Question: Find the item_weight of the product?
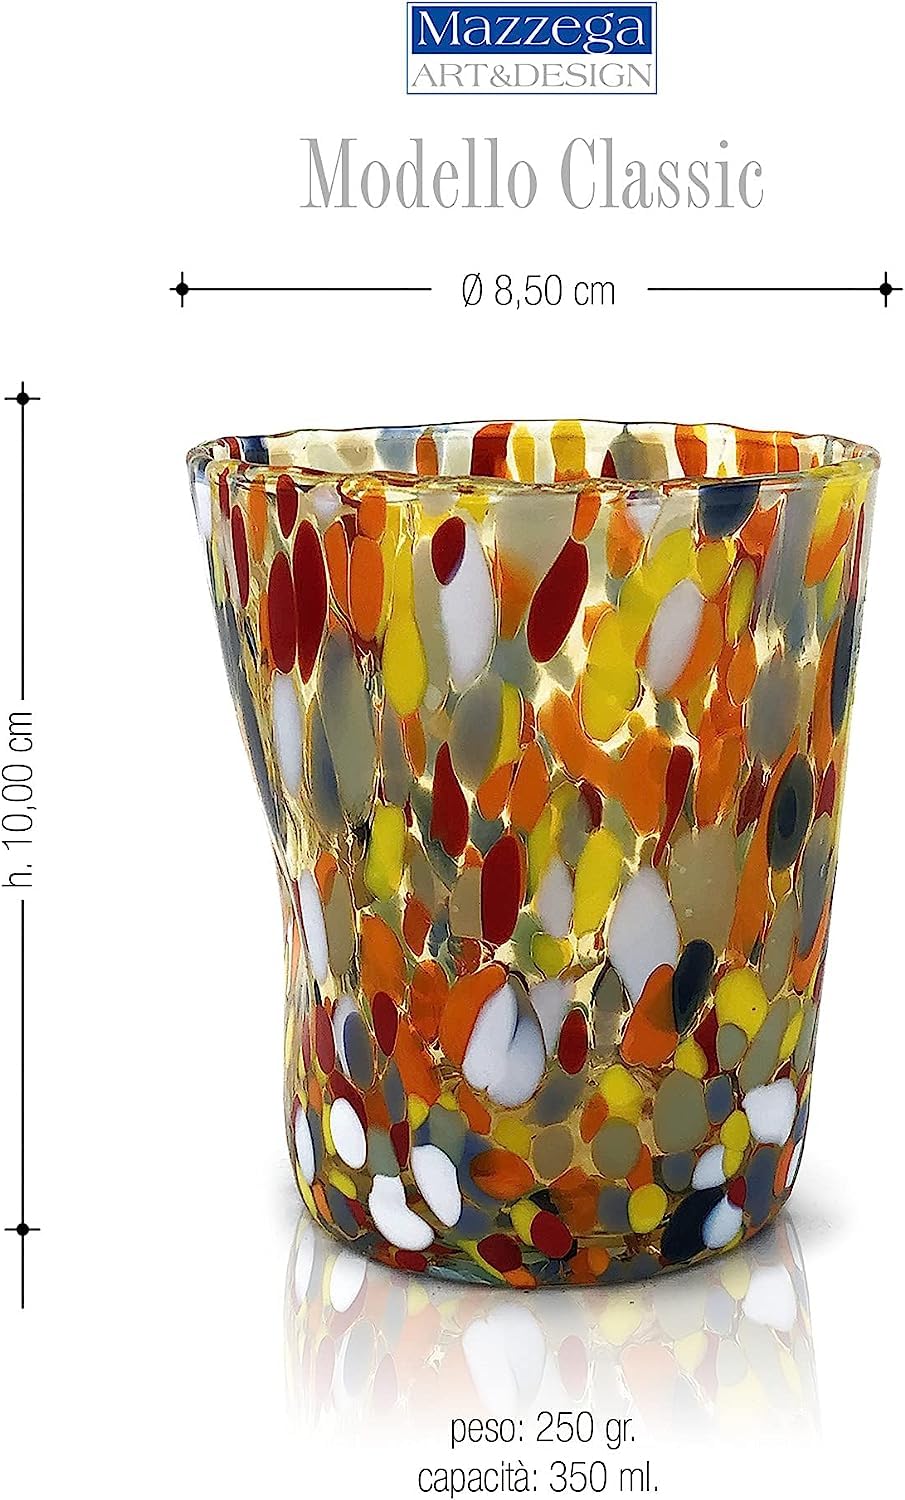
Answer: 250.0 gram